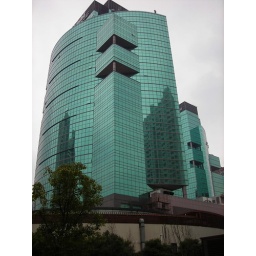
an attractive office building in Shanghai's Gubei neighborhood